Redding–Hill House

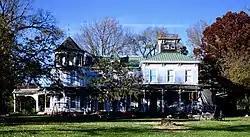

Redding–Hill House, also known as Hill Homestead and House of Seven Hills, is a historic home located at Keytesville, Chariton County, Missouri. The original section was built in 1832, as a simple rectangular one story frame house. Additions to the building occurred over a period of about 44 years to about 1876 to become a rambling, ten room, wood-frame structure and is considered "an architectural curiosity."